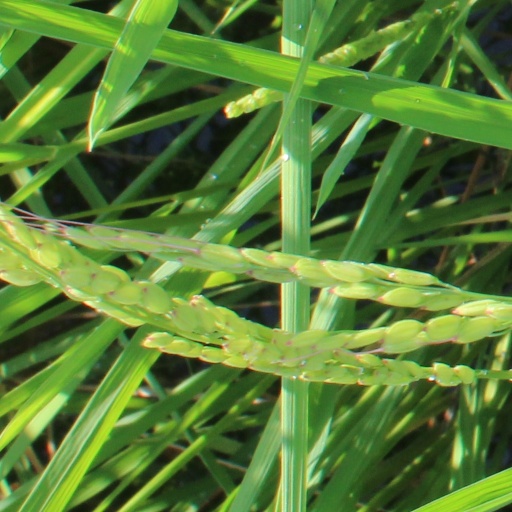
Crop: rice